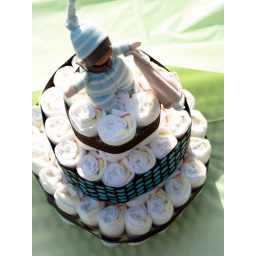
super cute diaper cake by Jenny